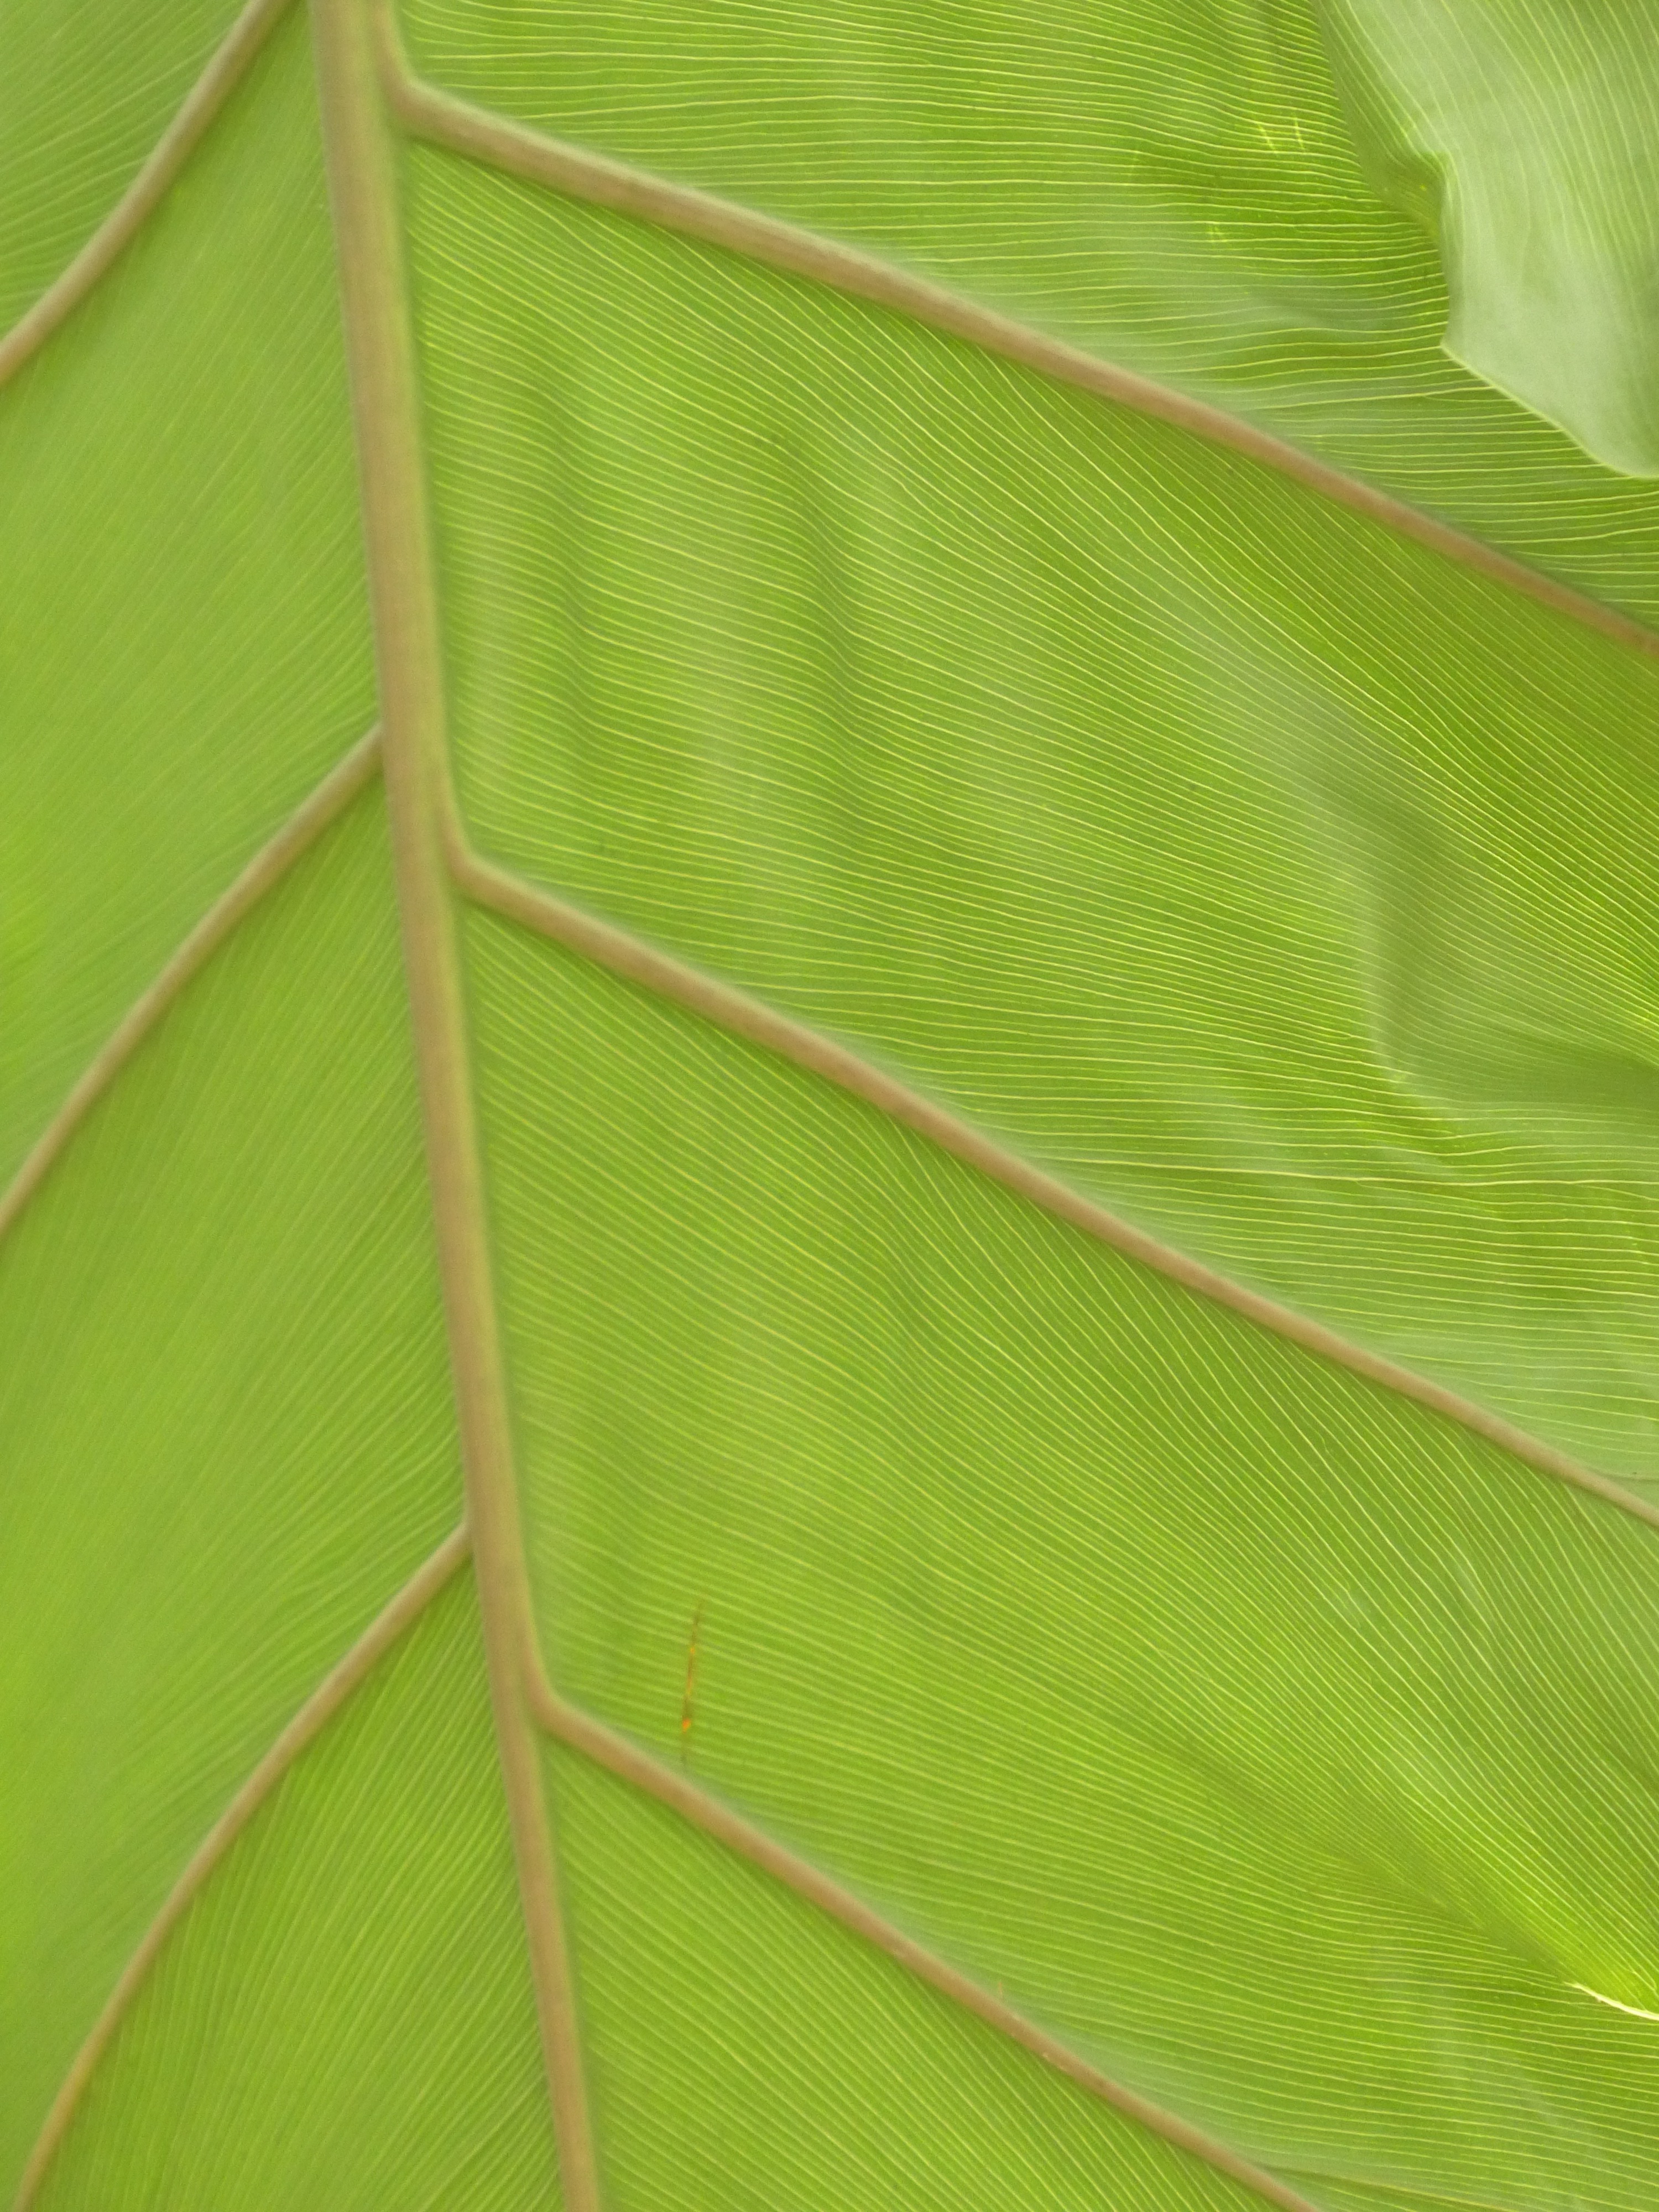
grass, wing, plant, leaf, line, green, tropical, yellow, agriculture, net, banana leaf, large, exotic, shiny, araceae, philodendron, oblong, leaf veins, leathery, aronstabgewaechs, grass family, tree friend, tree philodendron, aroideae, philodendron bipinnatifidum, leaflet gap